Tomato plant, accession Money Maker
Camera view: vertical (180 deg); turntable rotation: 90 degrees
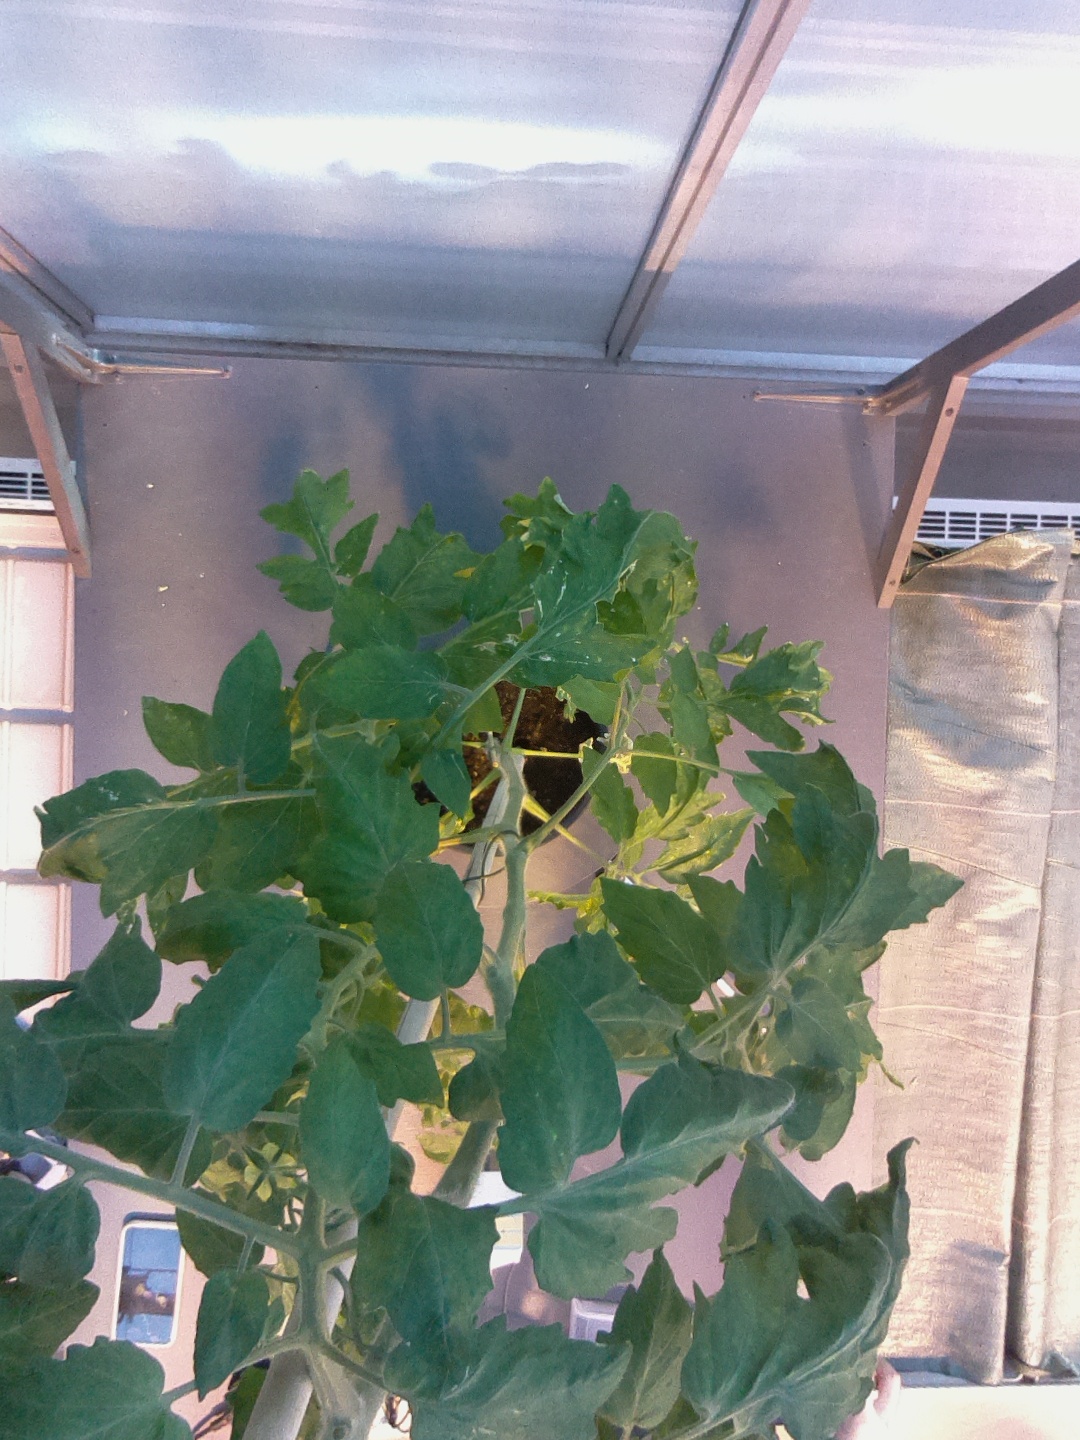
BBCH growth stage 67: Full flowering, 70%-80% of flowers open, more petals falling